Great Escarpment, Southern Africa

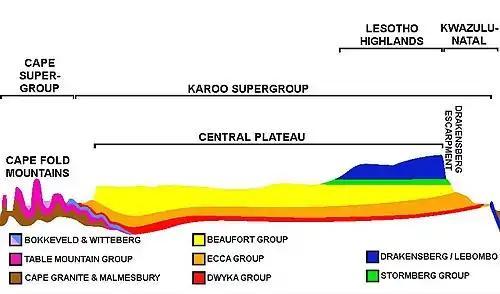
An approximate SW-NE cross section through South Africa with the Cape Peninsula (with Table Mountain) on the far left, and northeastern KwaZulu-Natal on the right is diagrammatic, and only roughly to scale. It shows the major geological structures (coloured layers) that dominate the southern and eastern parts of the country, as well as the relationship between the Central Plateau, the Cape Fold mountains, and the Drakensberg escarpment. The southwestern escarpment (the Roggeberg escarpment) is clearly visible on the left, but is not labelled. The significance and origin of the geological layers can be found under the headings "Karoo Supergroup" and "Cape Supergroup"

Because of erosion throughout most of the Mesozoic and Cenozoic eras, none of the plateau's surface rocks (except the Kalahari sands) are younger than 180 million years. The youngest rocks that remain cap the plateau in Lesotho and form the steep sides of the Great Escarpment in this region. These are the Clarens Formation laid down under desert conditions about 200 million years ago, topped by a thick layer of lava that erupted and covered most of southern Africa, and indeed large parts of Gondwana, approximately 180 million years ago.